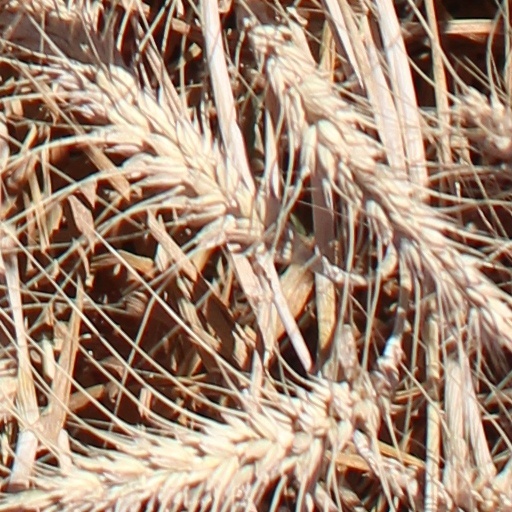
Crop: wheat